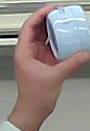
Product: nivea_baby